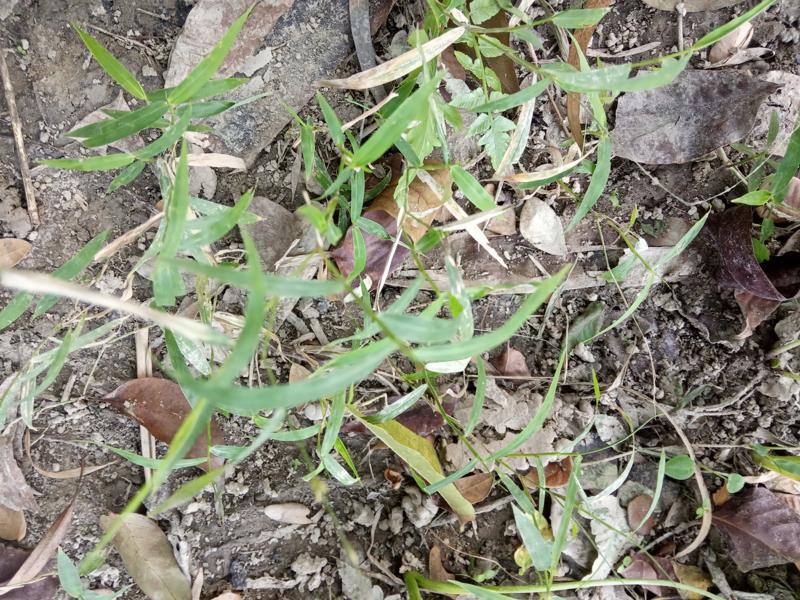
Weed species: Panicum repens